Measham

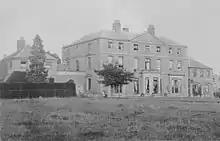
Measham Hall: Built 1767, demolished 1959 due to mining subsidence

The manor passed to William Wollaston. He sold it in 1780 to Joseph Wilkes for £50,000, on whose death it was bought by Rev. Thomas Fisher. In 1767, William Abney built an alternative manor at Measham Field, north-east of the village, which by 1817 had passed to his son Edward. This would become known as Measham Hall, a seven-bay mid-Georgian mansion. However, the advent of coalmining caused the Hall to suffer subsidence. It was demolished by the National Coal Board in 1959.